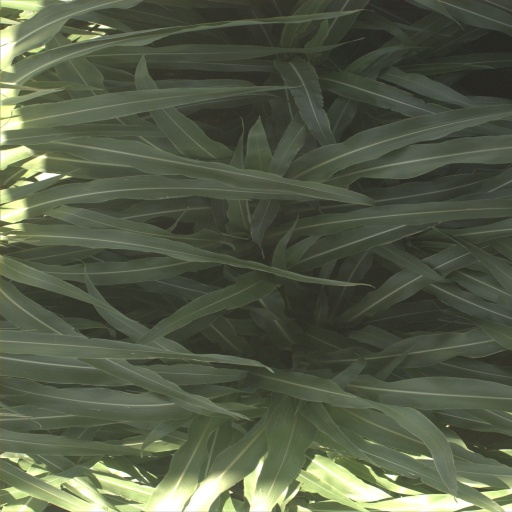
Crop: sorghum